Mercedes-Benz W201

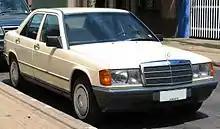
Mercedes 190 D

The 190 D was available with three different engines. The 2.0 L inline-four engine was the base engine, and was never marketed in North America. A 2.2-liter version, with the same power as the 2.0 L, was introduced in September 1983. It was only available in model years 1984 and 1985, and only in the US and Canada. The 2.5 L inline-five engine was available in the late 1980s and early 1990s. The 2.5 L Turbo engine, sold in mainland Europe, but not the UK for many years, was available to American buyers only in 1987 and is now somewhat of a collectors item. The exterior of the 2.5 Turbo model is different from other models in that it has fender vents in the front passenger side fender to feed air to the turbocharger.